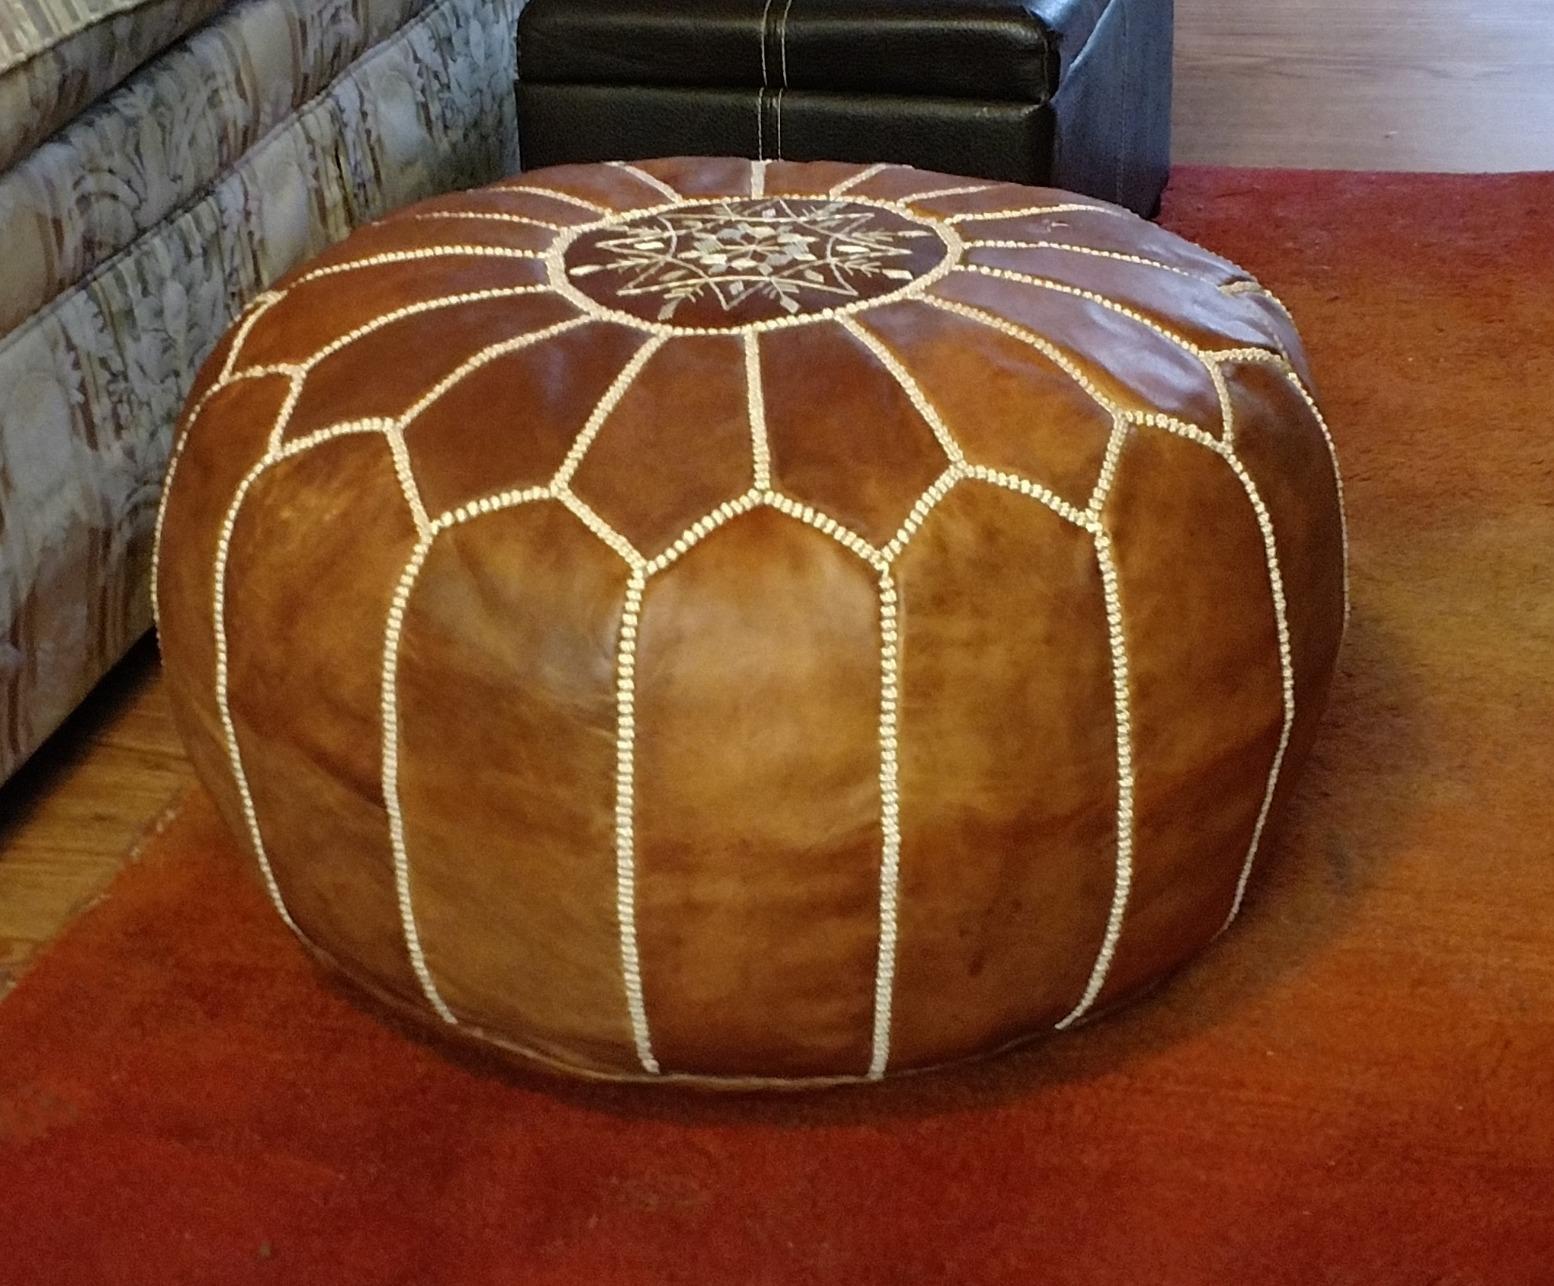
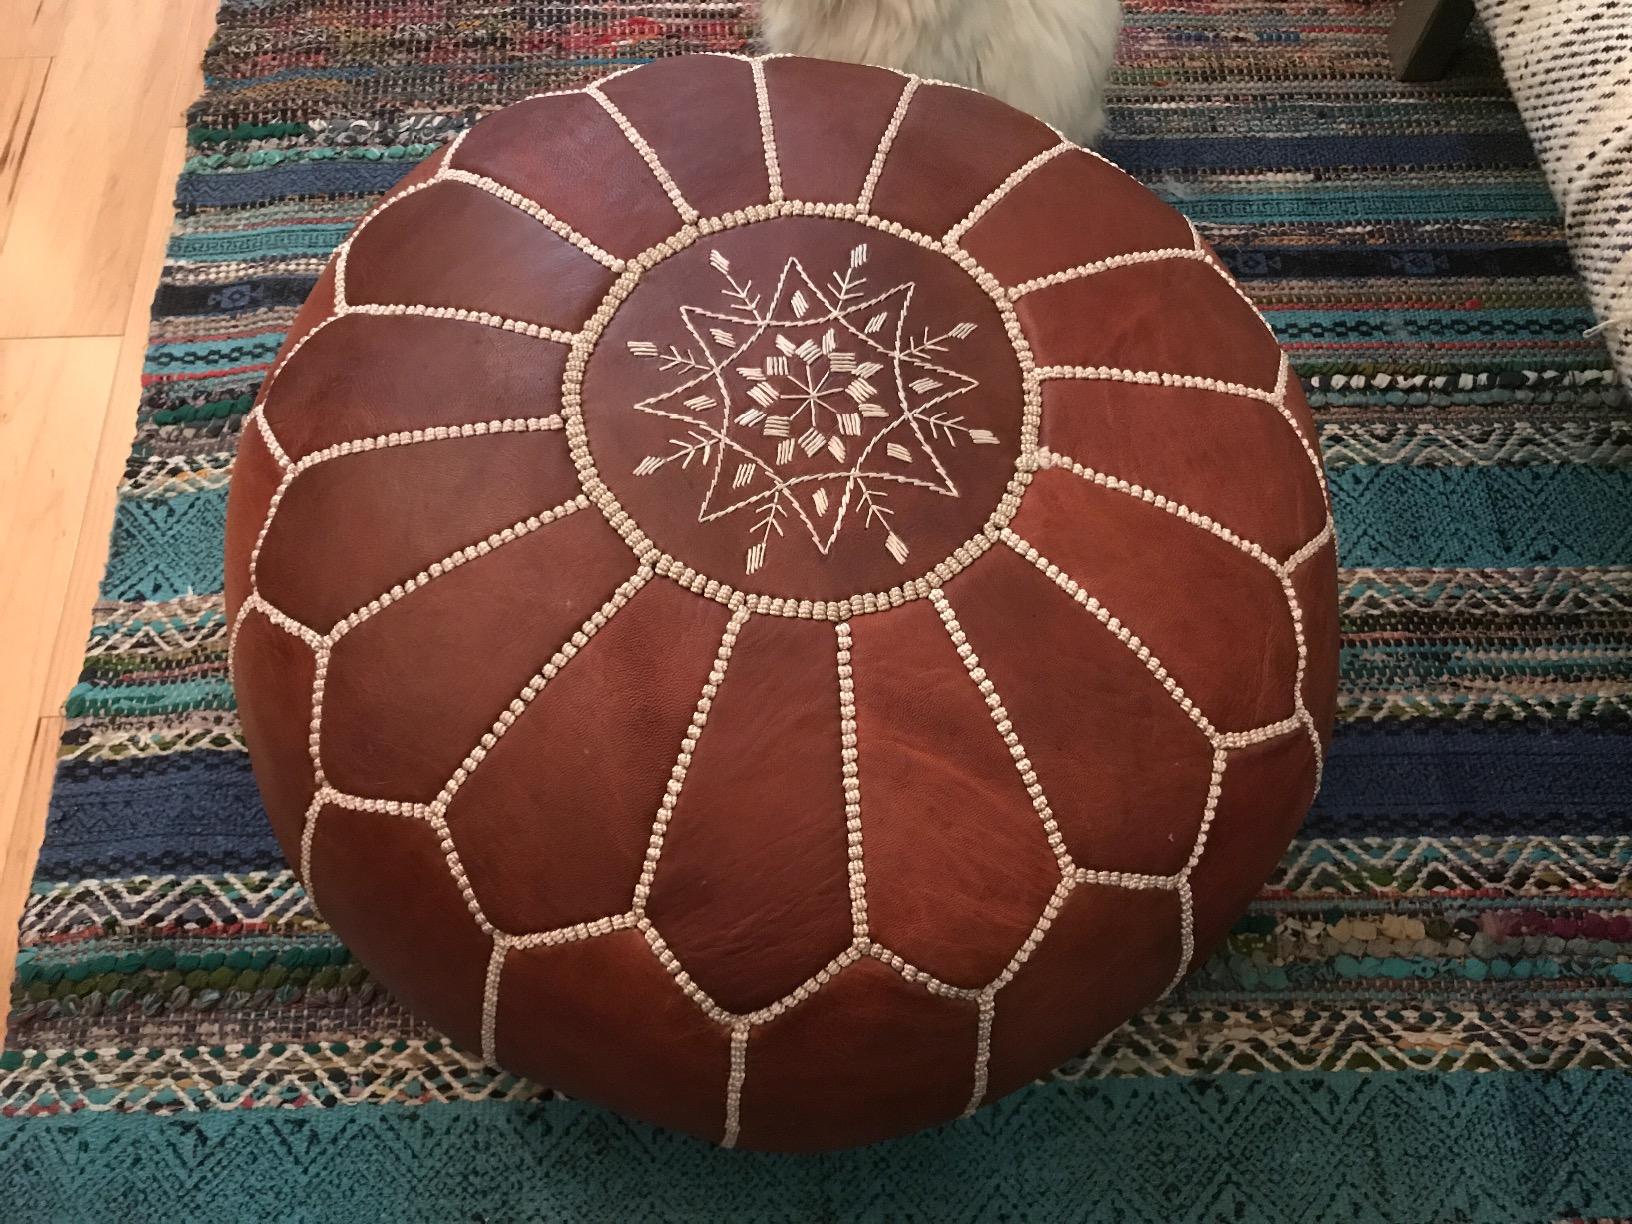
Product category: stool
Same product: yes